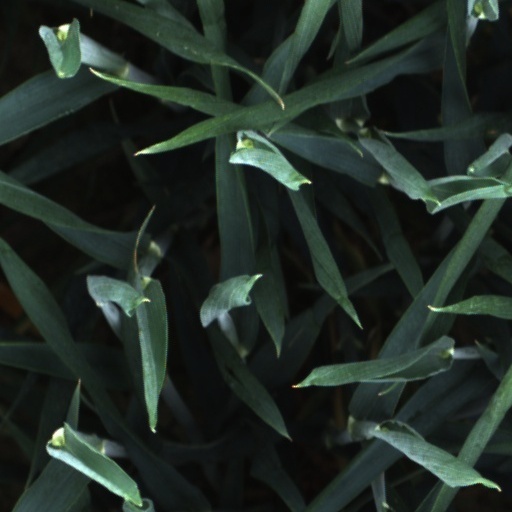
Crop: wheat